Tournament

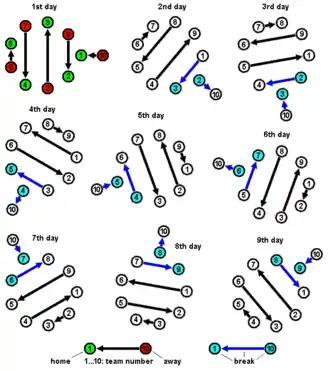
Example of a round-robin tournament with ten participating teams: each team plays each other team, over nine days

In a round-robin tournament, each competitor plays all the others an equal number of times. This is often seen as producing the most reliable rankings; however, it may require an unfeasibly large number of rounds for large numbers of competitors. A Swiss-system tournament attempts to determine a winner with a reduced number of rounds. Fixtures are scheduled one round at a time and depending on the results of the previous one, with competitors playing against those with a similar record in previous rounds of the tournament. This allows the top (and bottom) competitors to be determined more quickly than a round-robin, though the middle rankings are unreliable.